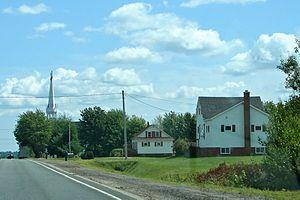
St. Margarets est un village du comté de Northumberland, à l'est de la province canadienne du Nouveau-Brunswick. Le village a le statut de DSL.